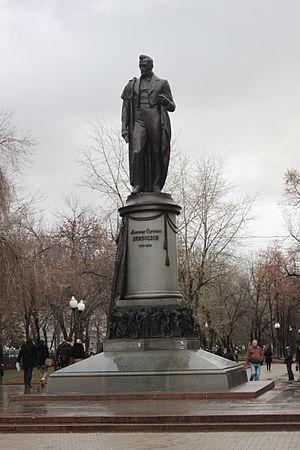
Alexandre Sergueïevitch Griboïedov, né à Moscou le 4 janvier 1794 et mort à Téhéran le 30 janvier 1829, est un auteur dramatique, compositeur et diplomate russe.